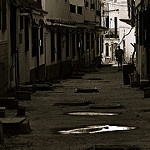
Scene: Outdoor